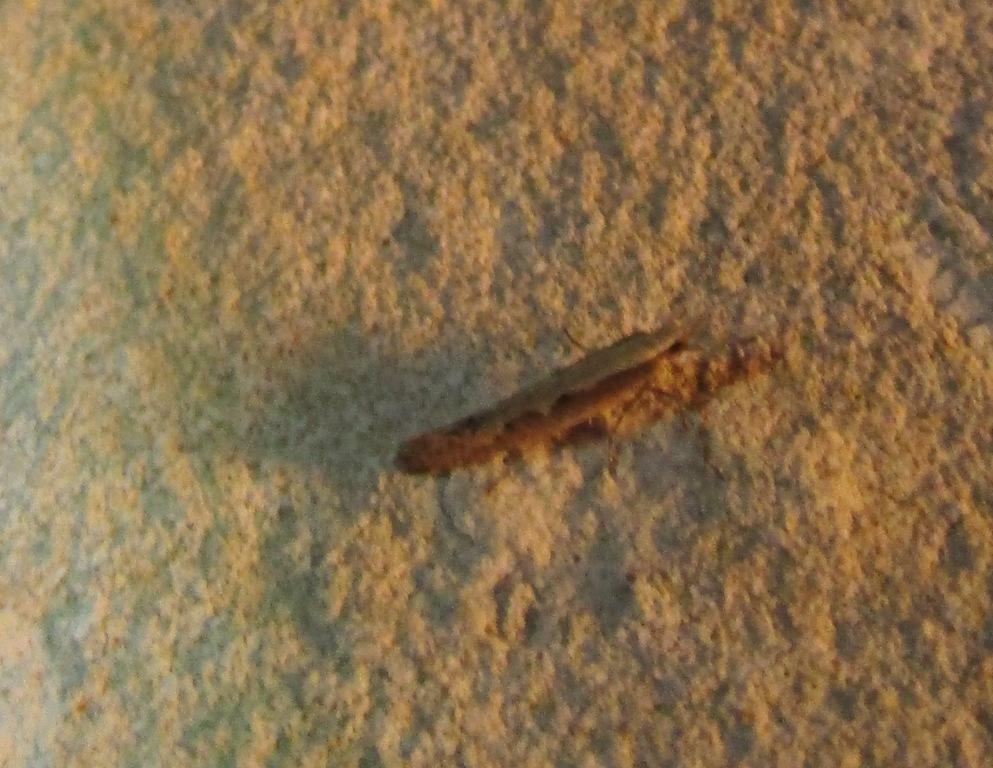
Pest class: diamondback_moth